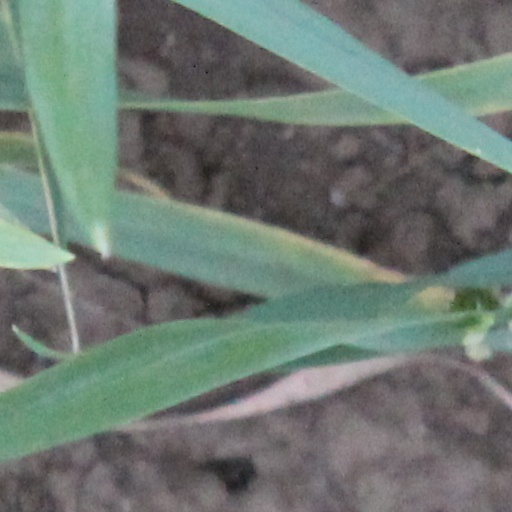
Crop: wheat